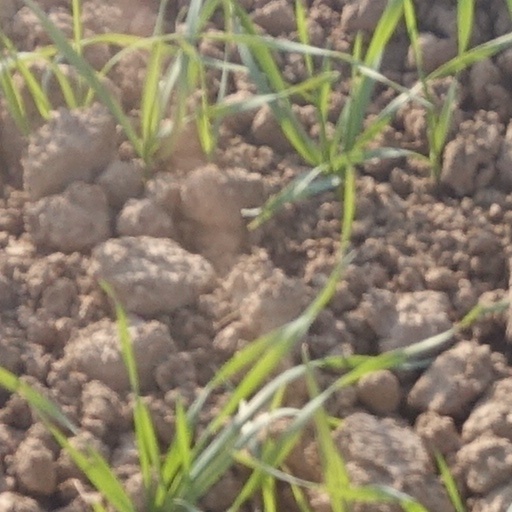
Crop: wheat